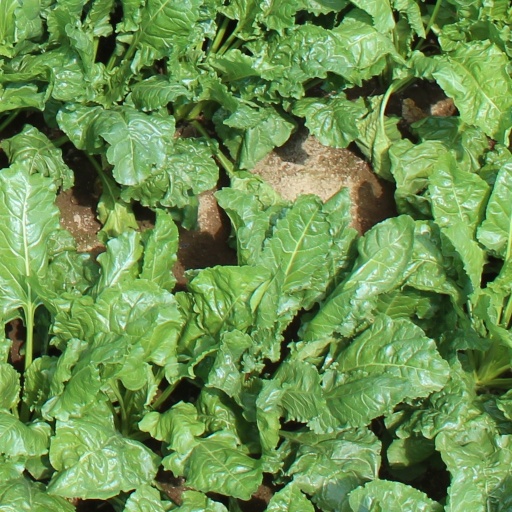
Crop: sugar beet